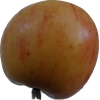
Label: apple